Sörgenloch

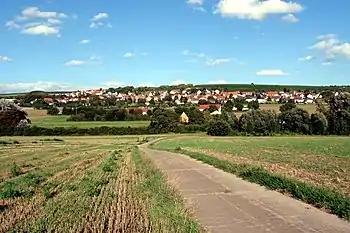
View of Sörgenloch from the direction of Udenheim

In 1190, Sörgenloch had its first documentary mention. About the village's early history, quite little is known; in the 13th century, the Saint Alban's Abbey in Mainz may have held the lordship over Sörgenloch.